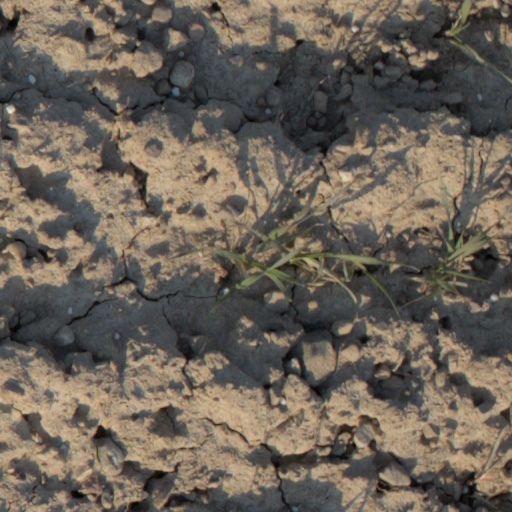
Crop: wheat